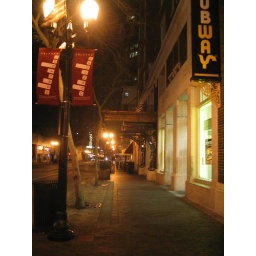
orange ave near wall street.